Special Geographic Area

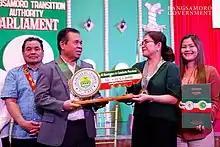
Turnover ceremony of the 63 barangays in Cotabato to the BARMM. November 20, 2019.

The Philippine government organized a two-part plebiscite that concerns the ratification of the Bangsamoro Organic Law, the founding basis of the then-to-be established Bangsamoro Autonomous Region in Muslim Mindanao (BARMM), which was intended to replace the Autonomous Region in Muslim Mindanao (ARMM), and the expansion of the then-proposed Bangsamoro autonomous region to potentially include municipalities in Lanao del Norte, the cities of Isabela in Basilan and Cotabato in Maguindanao, and select barangays in Cotabato province. For the prospective barangays in Cotabato to join, voters in all of the parent municipalities also had to consent to their bid to join Bangsamoro.